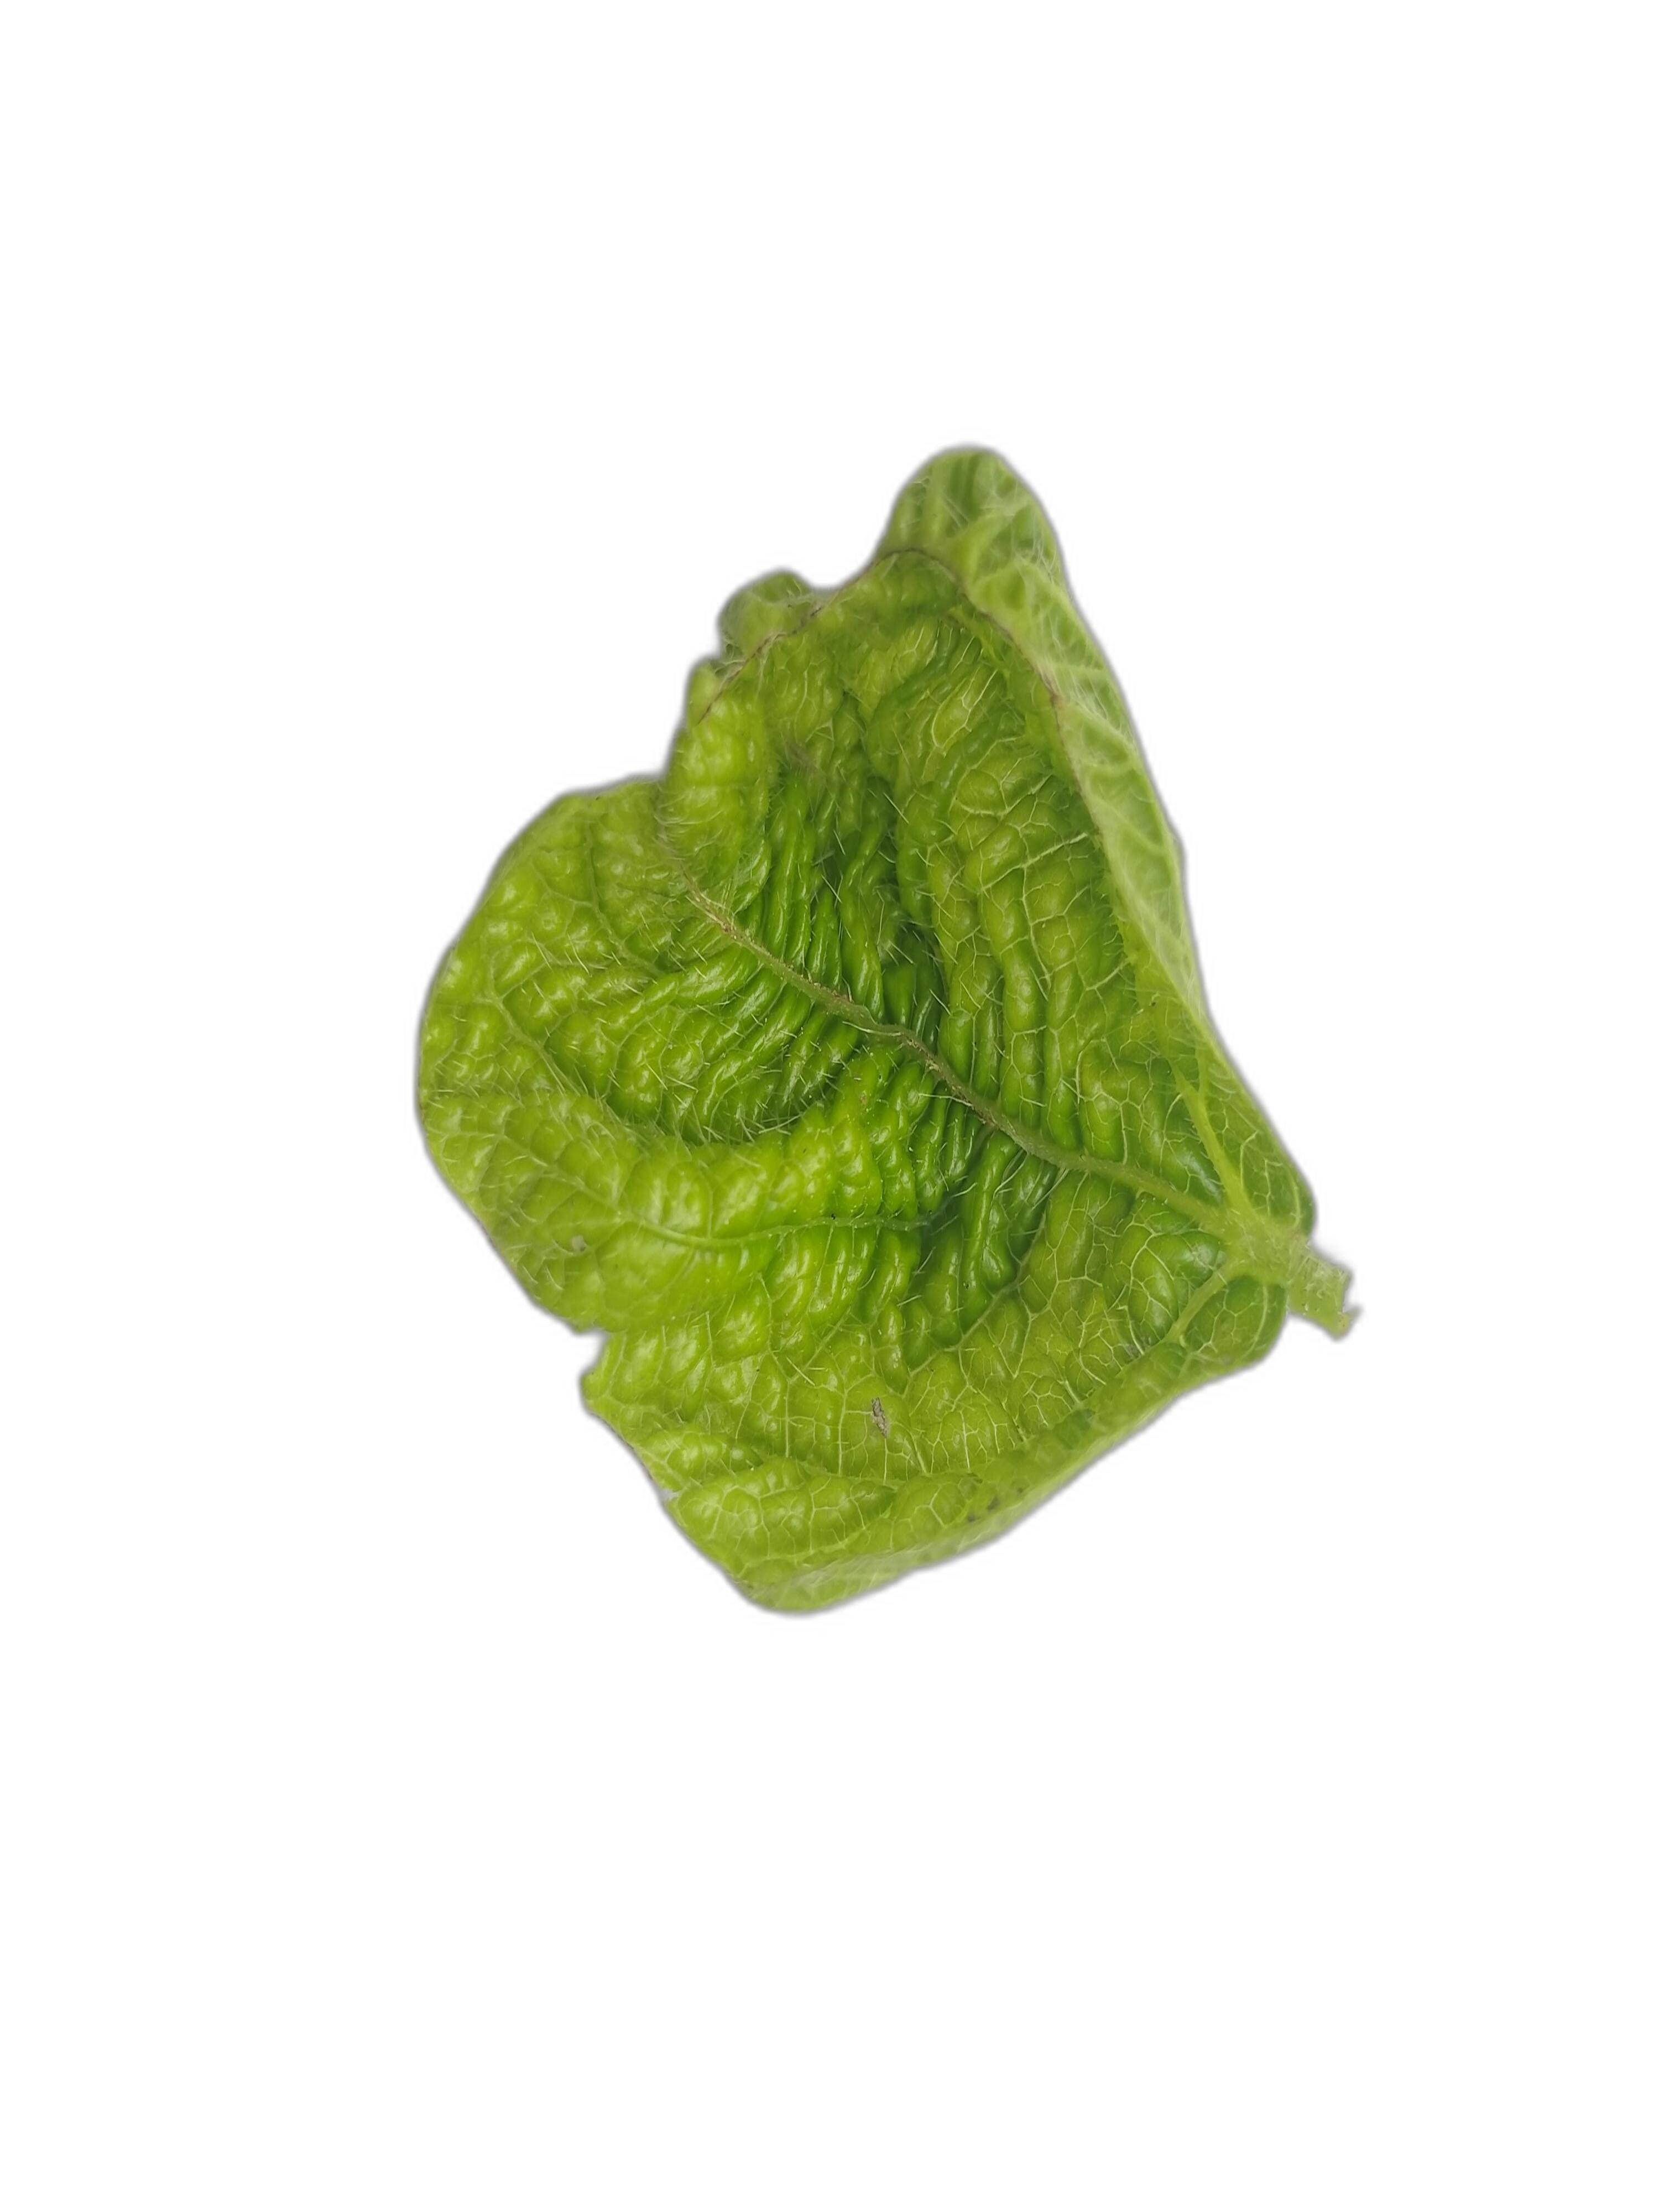
Label: Leaf Crinkle